John Thompson Productions

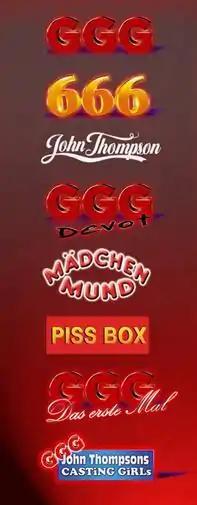
John Thompson Productions logos

The GGG series started in 1997. It focuses on bukkake and snowballing, but it also features gang bangs, lesbian sex and very occasionally urolagnia, being the most successful of all John Thompson Productions. GGG is distributed in the United States by Black Widow Productions, who had to move to some sort of larger warehouse to cope with demand for the series. GGG won in the Special Video production category at the 2004 Venus Awards. GGG title "Cissie's Cum Show" was nominated in the Best Specialty Release – Other Genre category at the 2006 AVN Awards. The series also won the Adam Film World Most Outrageous Sex Series award in 2005 and is discussed in the 2008 book "Alles über Porno!" by Marcel Feige. Importing the GGG title "Vollgespritzt & Vollgepisst" to Canada is prohibited due to it being deemed obscene by the Canadian authorities. GGG launched the career of Annette Schwarz, so far the only actress to have worked with John Thompson to have gone on to some sort of successful mainstream porn career in the United States.